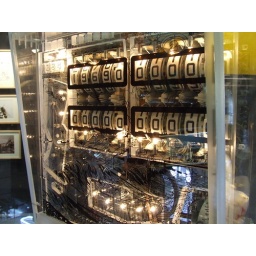
Specially built 'visible' pinball machine circa 1976 right before computer parts were used in pinball machines